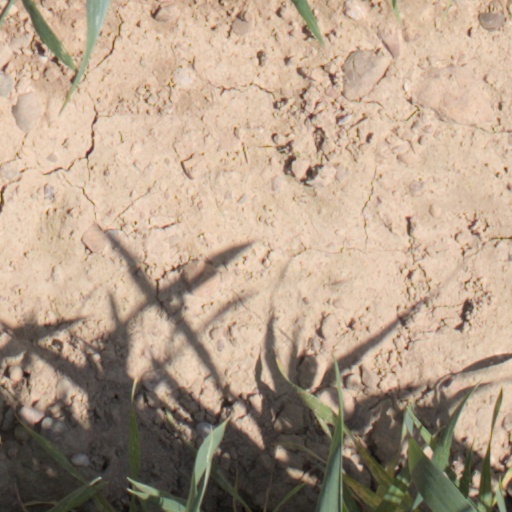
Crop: wheat